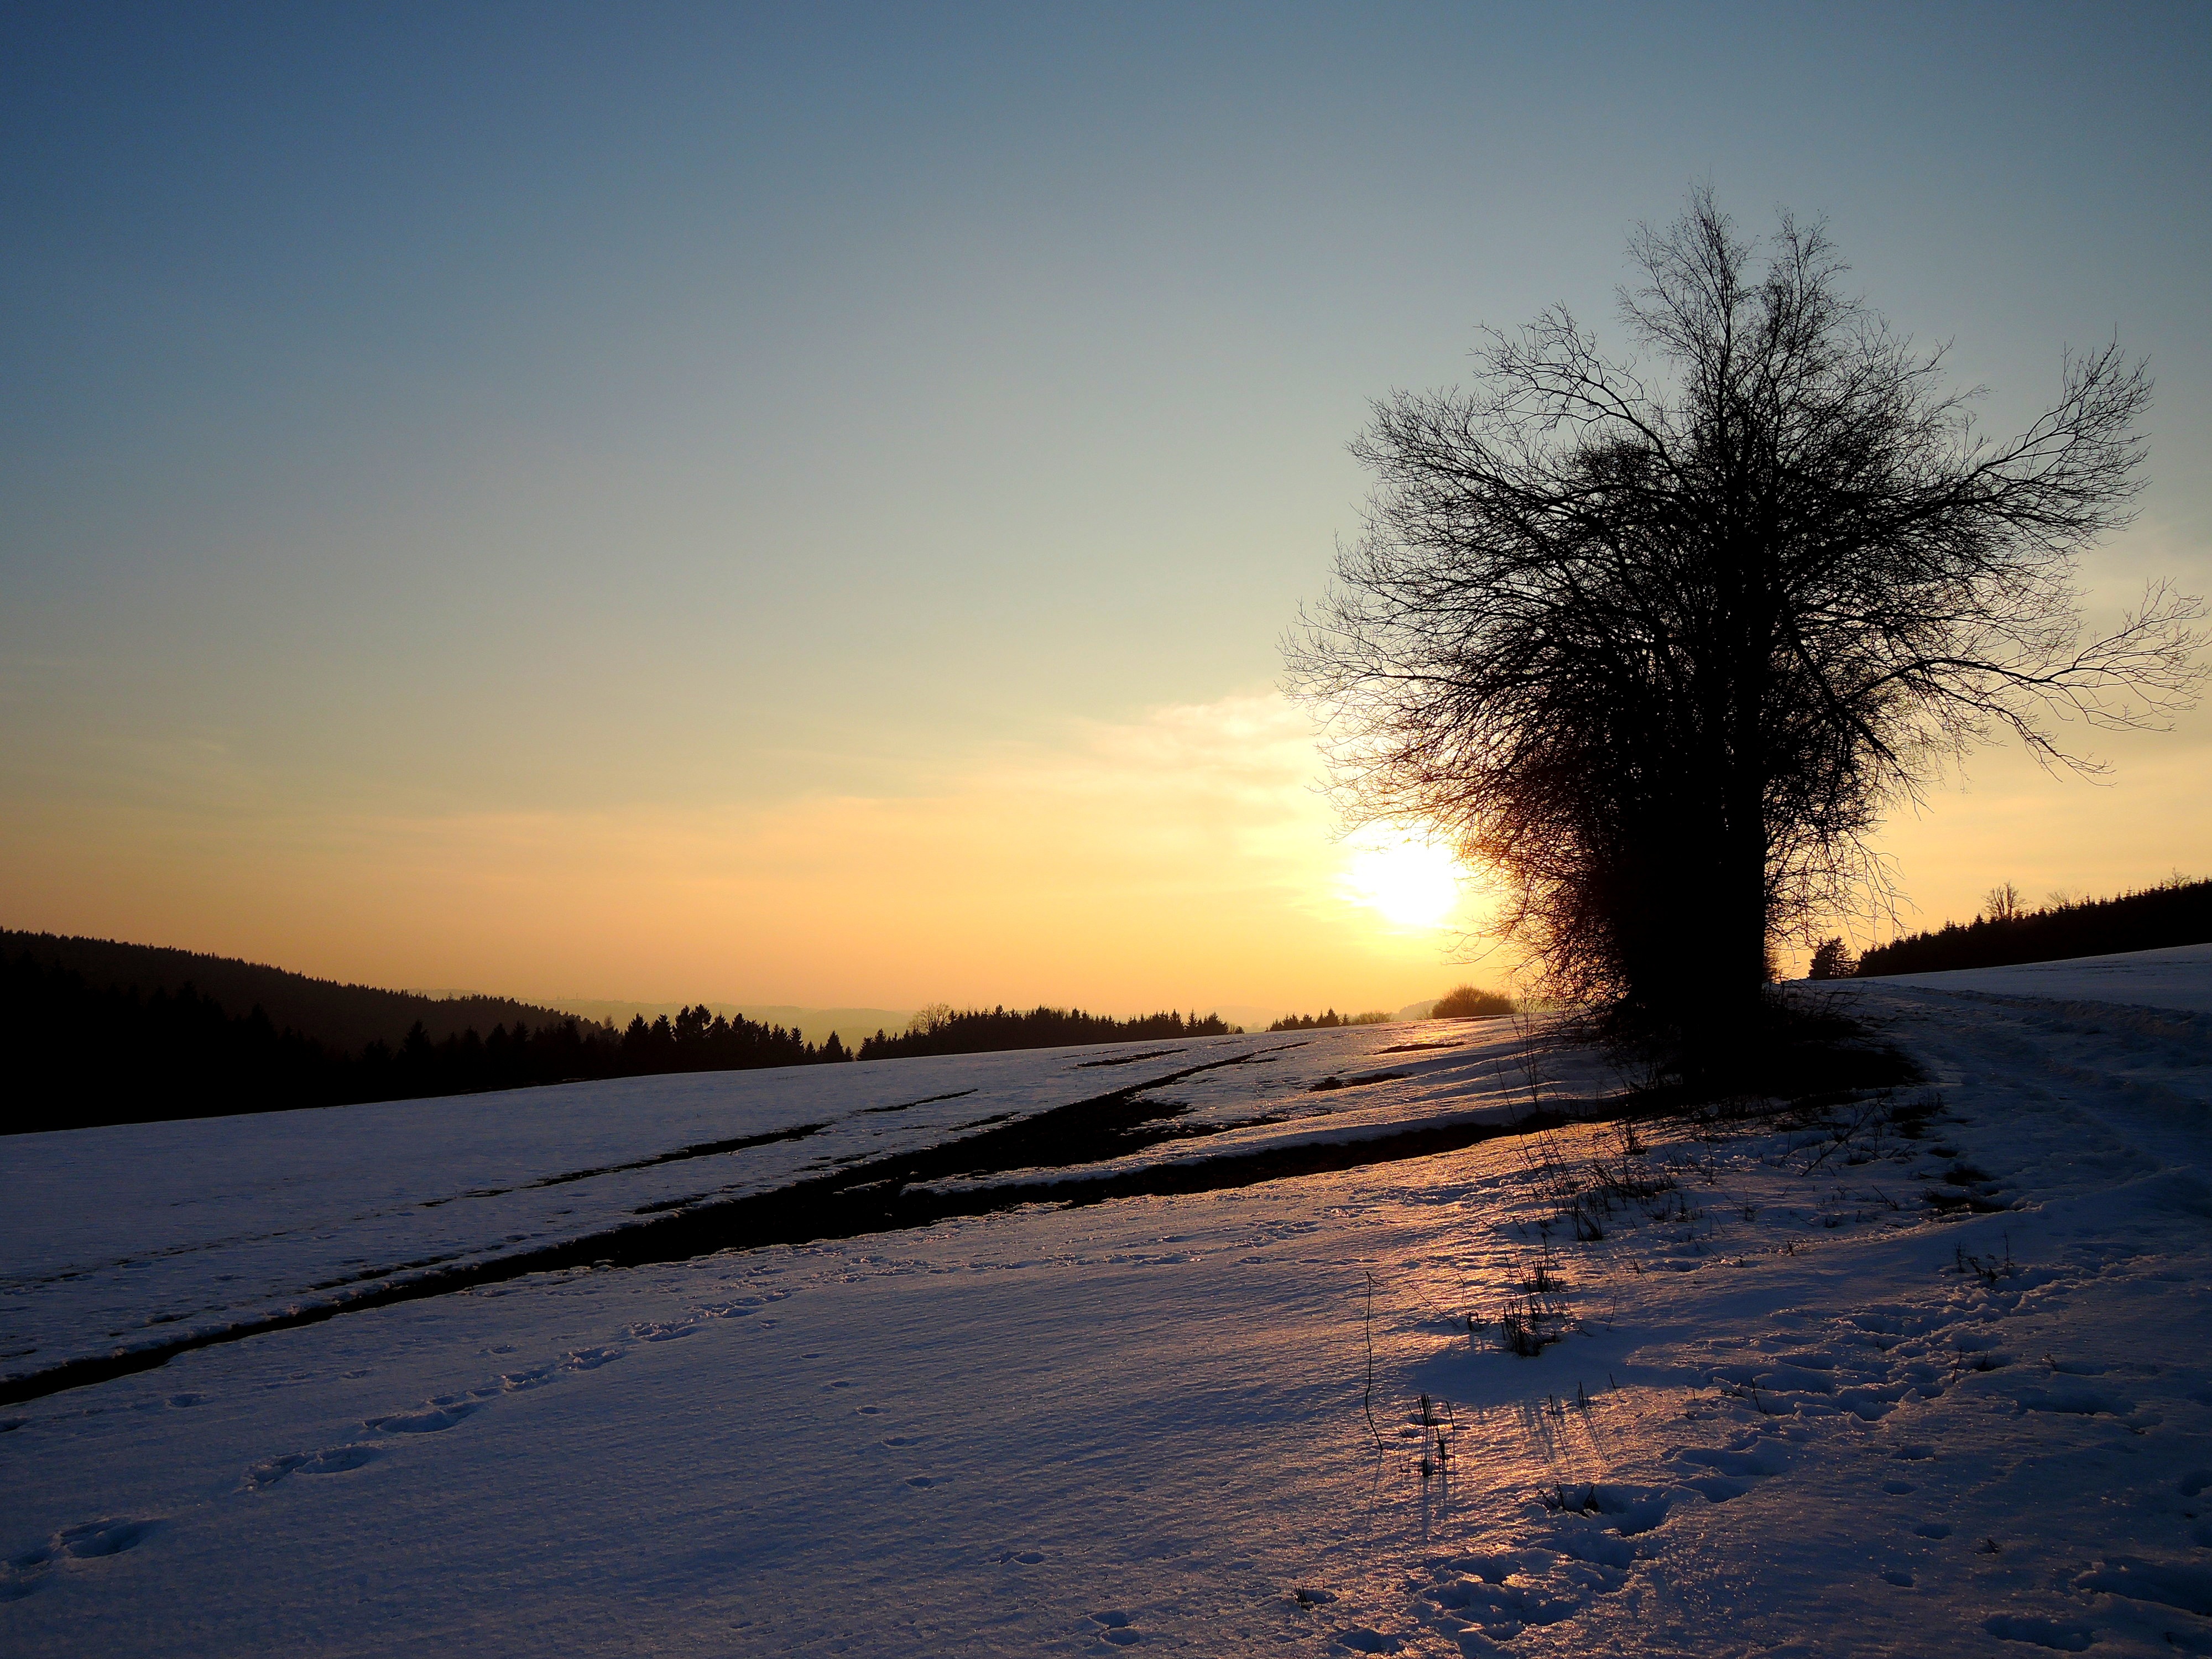
landscape, tree, nature, horizon, mountain, snow, winter, light, sky, sun, sunrise, sunset, sunlight, morning, hill, frost, dawn, dusk, evening, reflection, weather, season, freezing, the vyso ina region, natural environment, atmospheric phenomenon